Mayabazar 2016

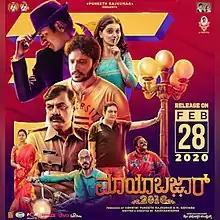
Theatrical release poster

Mayabazar 2016 is a 2020 Indian Kannada-language crime comedy film written and directed by debutant Radhakrishna Reddy, and produced by Ashwini Puneeth Rajkumar of PRK Productions, M Govinda. The film stars Raj B. Shetty, Vasishta Simha, Achyuth Kumar, Prakash Raj and Chaithra Rao. The movie is about events surrounding the 2016 Indian banknote demonetization and revolves around an honest police officer, a small-time conman, a jobless youth and a corrupt cop who end up crossing each other's paths when they are in quest of money.